Palais Rose, Vésinet

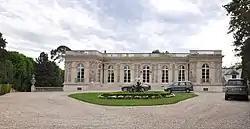

The Palais Rose, located at 14 Allée des Fêtes at the corner of 12 rue Diderot in Vésinet in the department of Yvelines, was built in 1899, inspired by the Grand Trianon in Versailles. In 1986 it was added to the official ISHM listing of historical monuments.